Emanuel K. Love

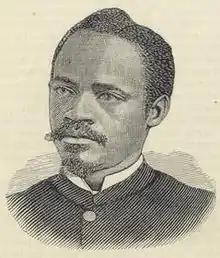
Love in 1888

Emanuel K. Love (July 27, 1850 – April 24, 1900) was a minister and leader in the Baptist church from Savannah, Georgia. He was pastor of one of the largest churches in the country and was a prominent activist for black civil rights and anti-lynching laws. He played an important role in establishing separate black Baptist national organizations and advocating for black leadership of Baptist institutions, especially schools.